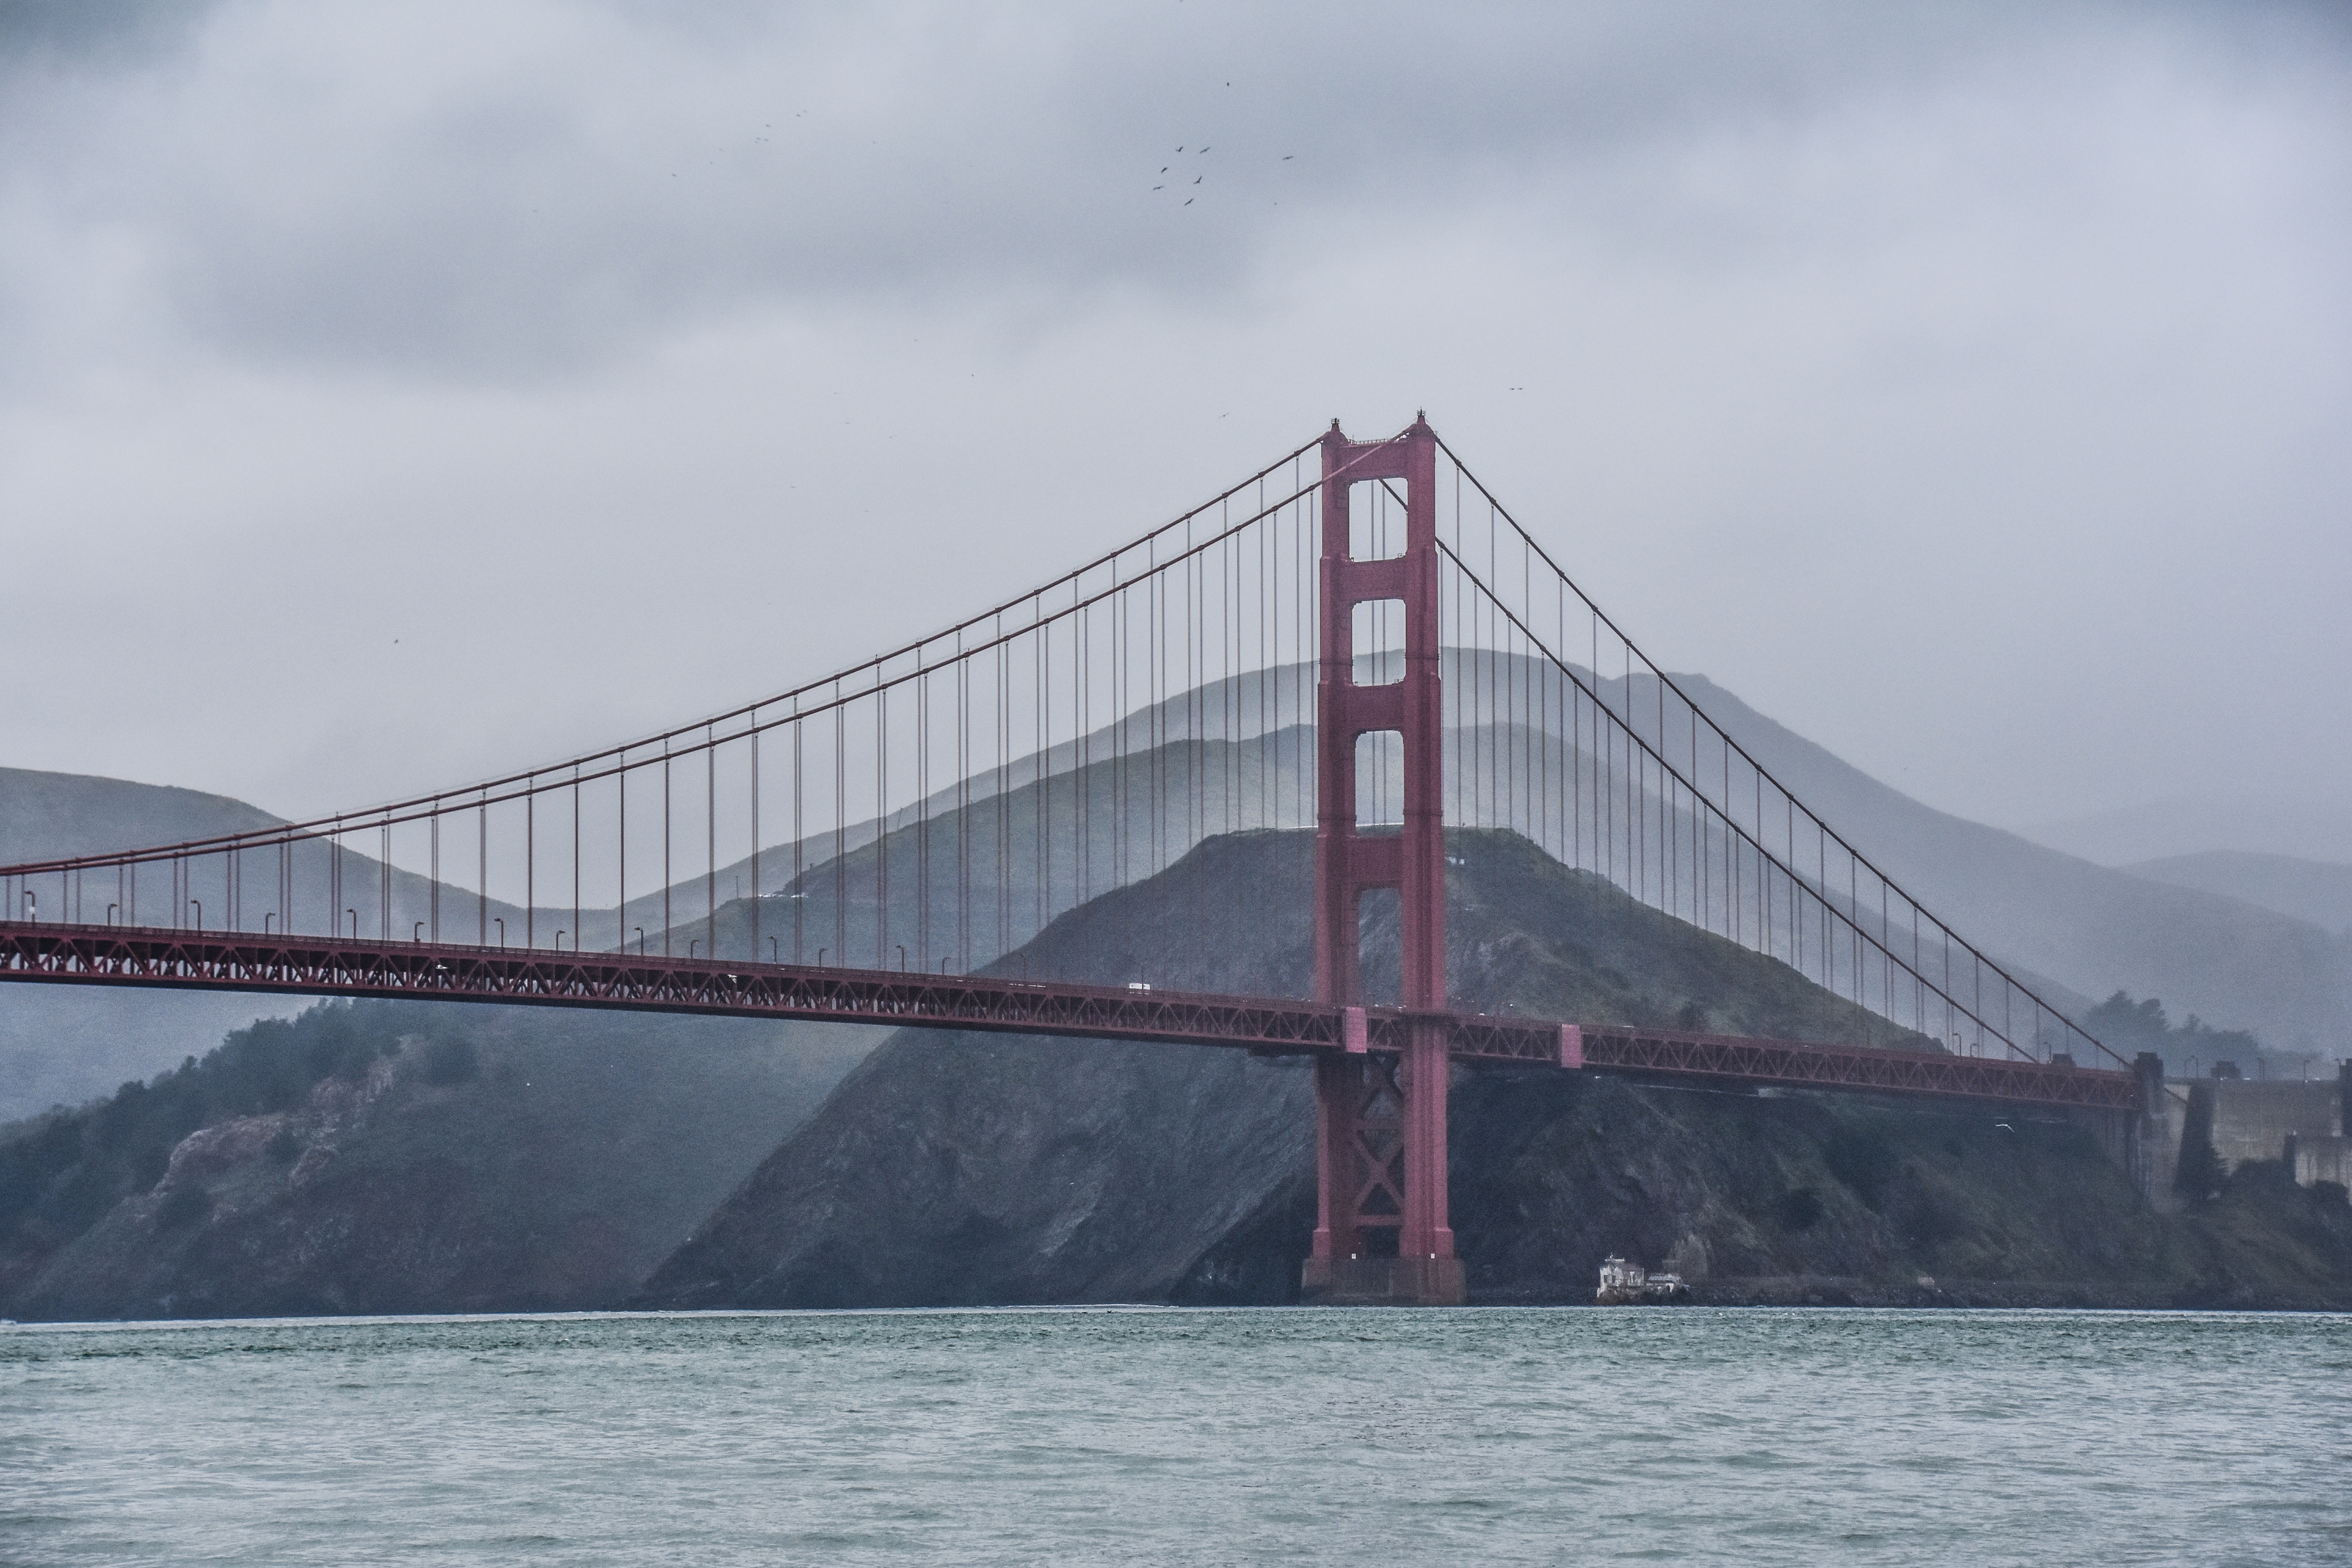
sea, bridge, river, suspension bridge, vehicle, cable stayed bridge, arch bridge, atmospheric phenomenon, nonbuilding structure